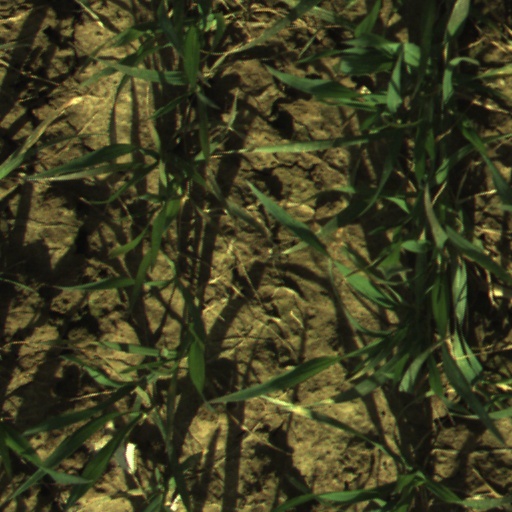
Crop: wheat